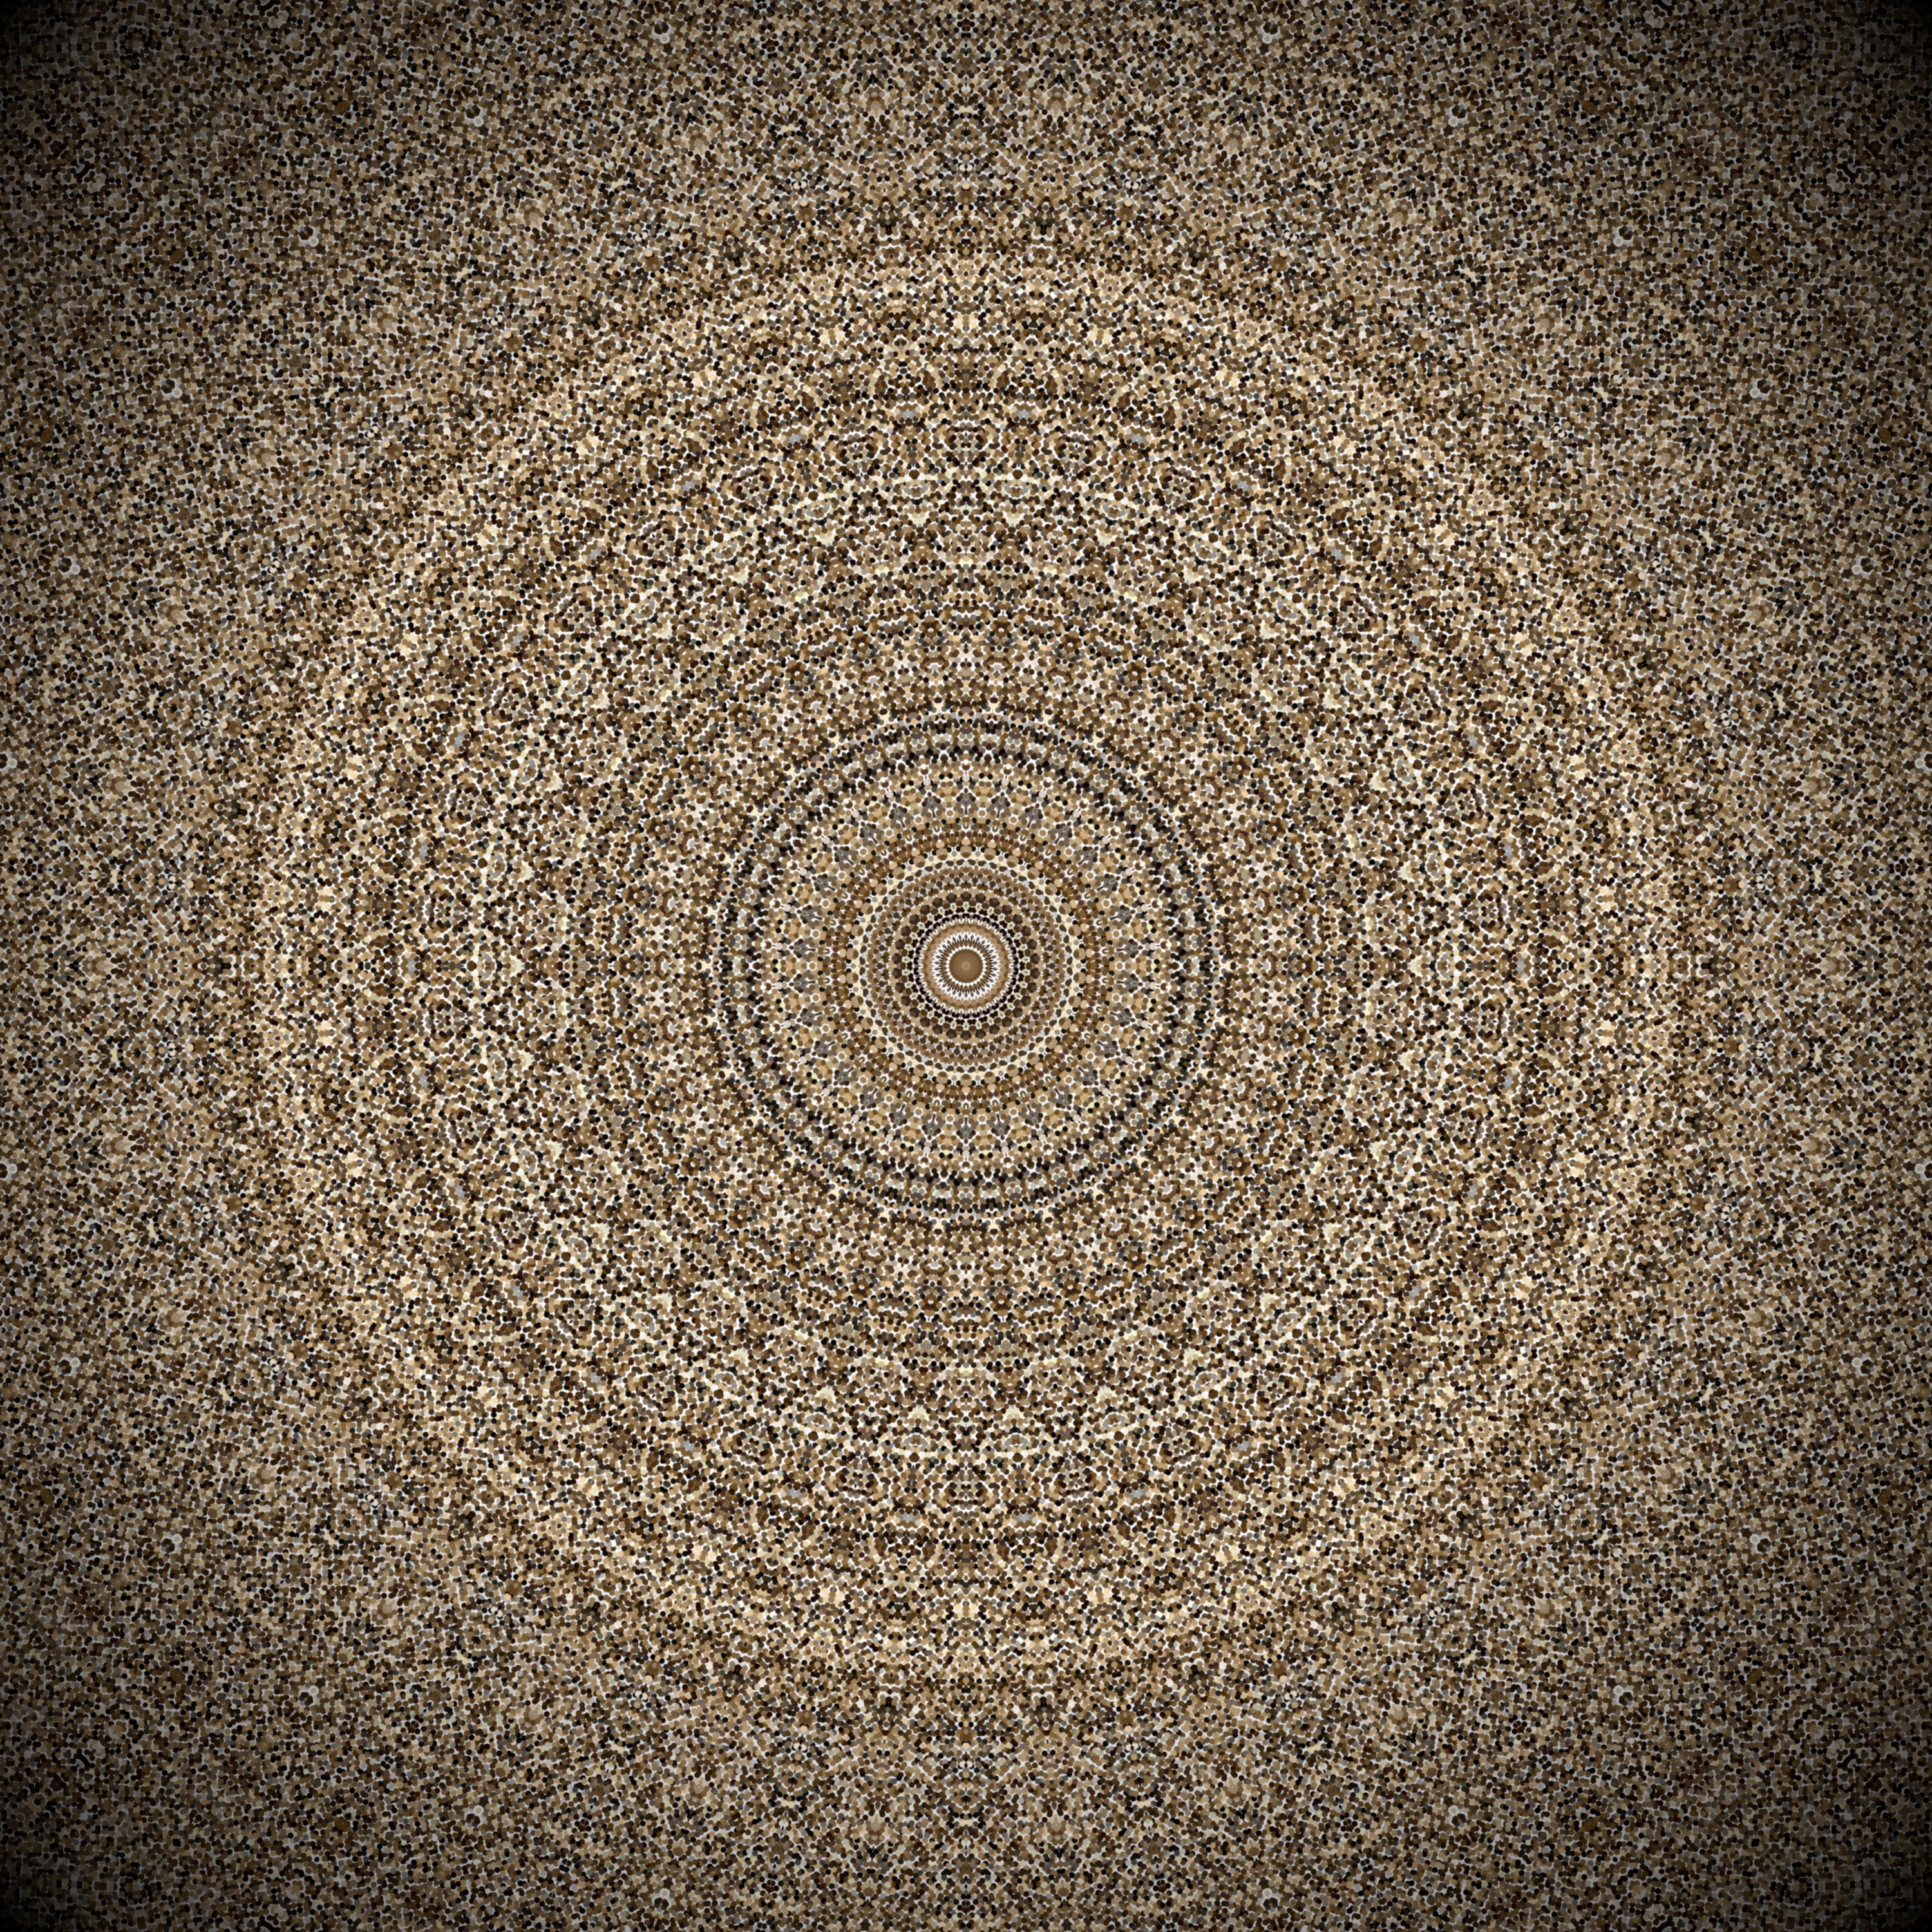
background, mandala, background pattern, kaleidoscope, pattern, background image, decorative, graphic, texture, ornament, structure, design, golden, brown, gold, art, abstract, modern, backgrounds, artwork, tile, decoration, wallpaper